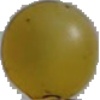
Label: Grape White 3